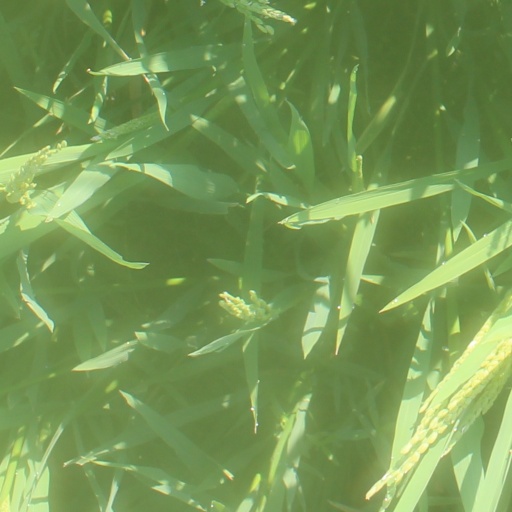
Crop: rice